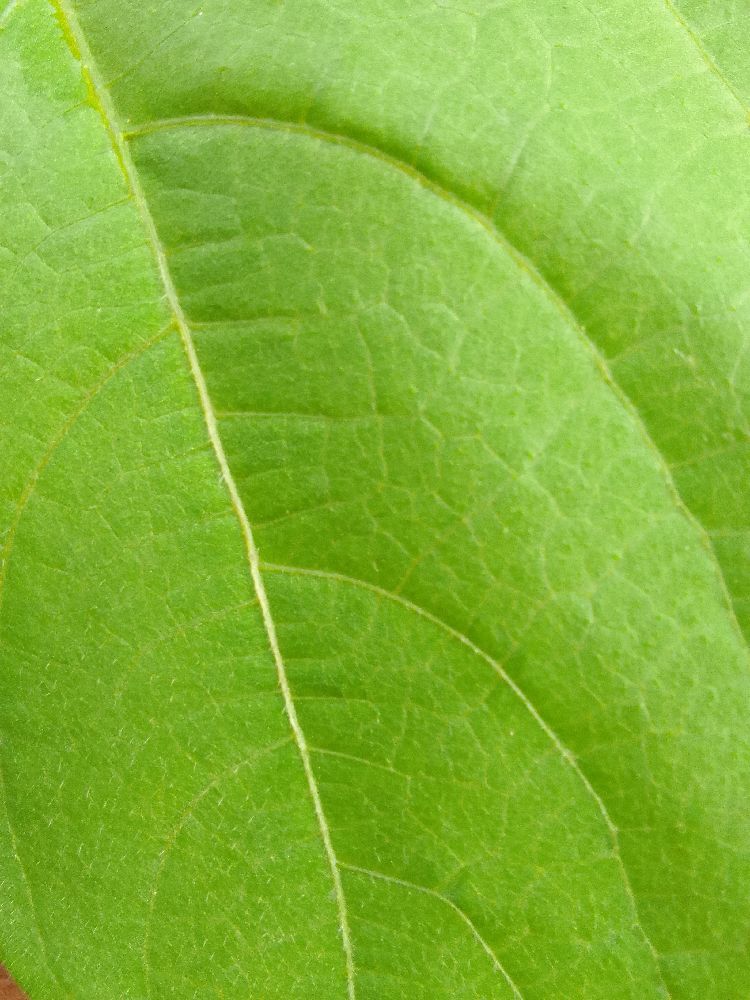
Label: healthy